White Light/Black Rain: The Destruction of Hiroshima and Nagasaki

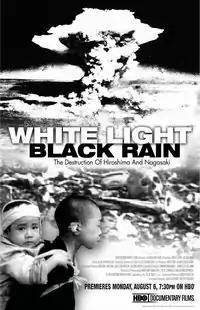
Film poster

White Light/Black Rain: The Destruction of Hiroshima and Nagasaki is an HBO documentary film directed and produced by Steven Okazaki. It was released on August 6, 2007, on HBO, marking the 62nd anniversary of the first atomic bombing. The film features interviews with fourteen Japanese survivors and four Americans involved in the 1945 atomic bombings of Hiroshima and Nagasaki.